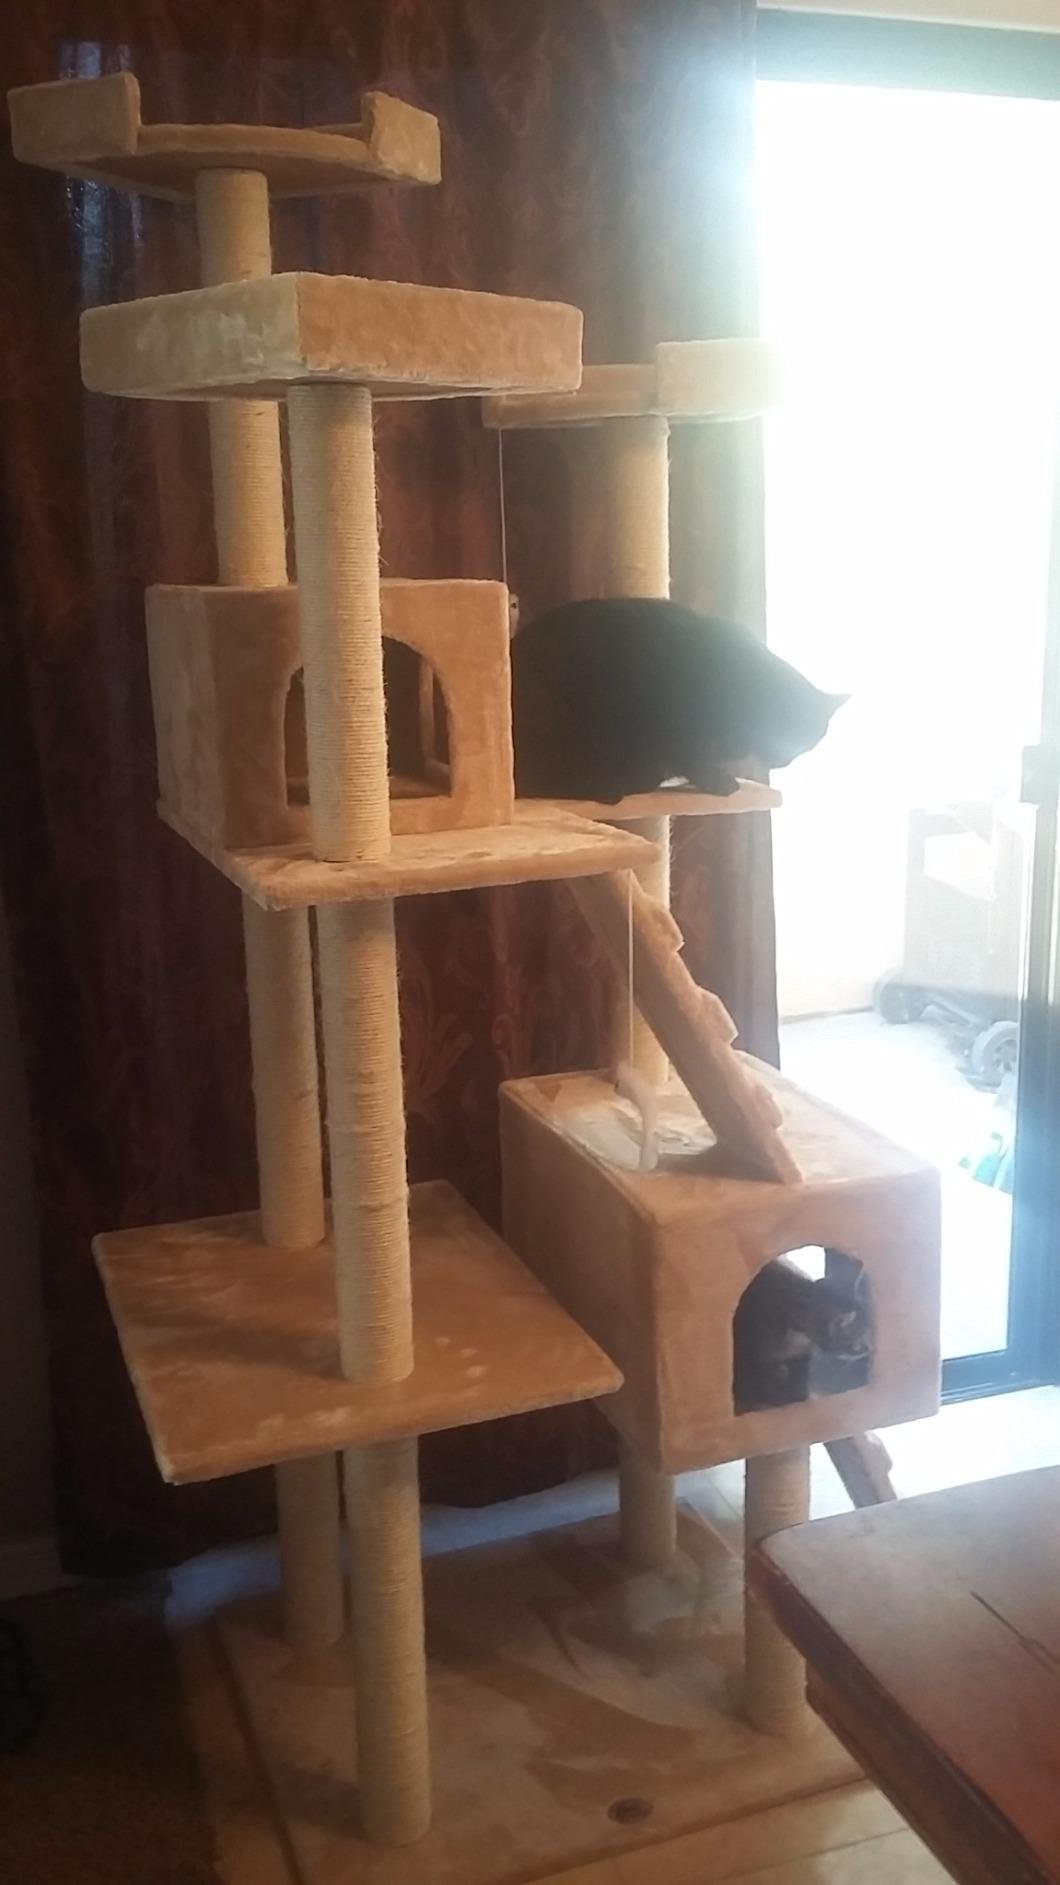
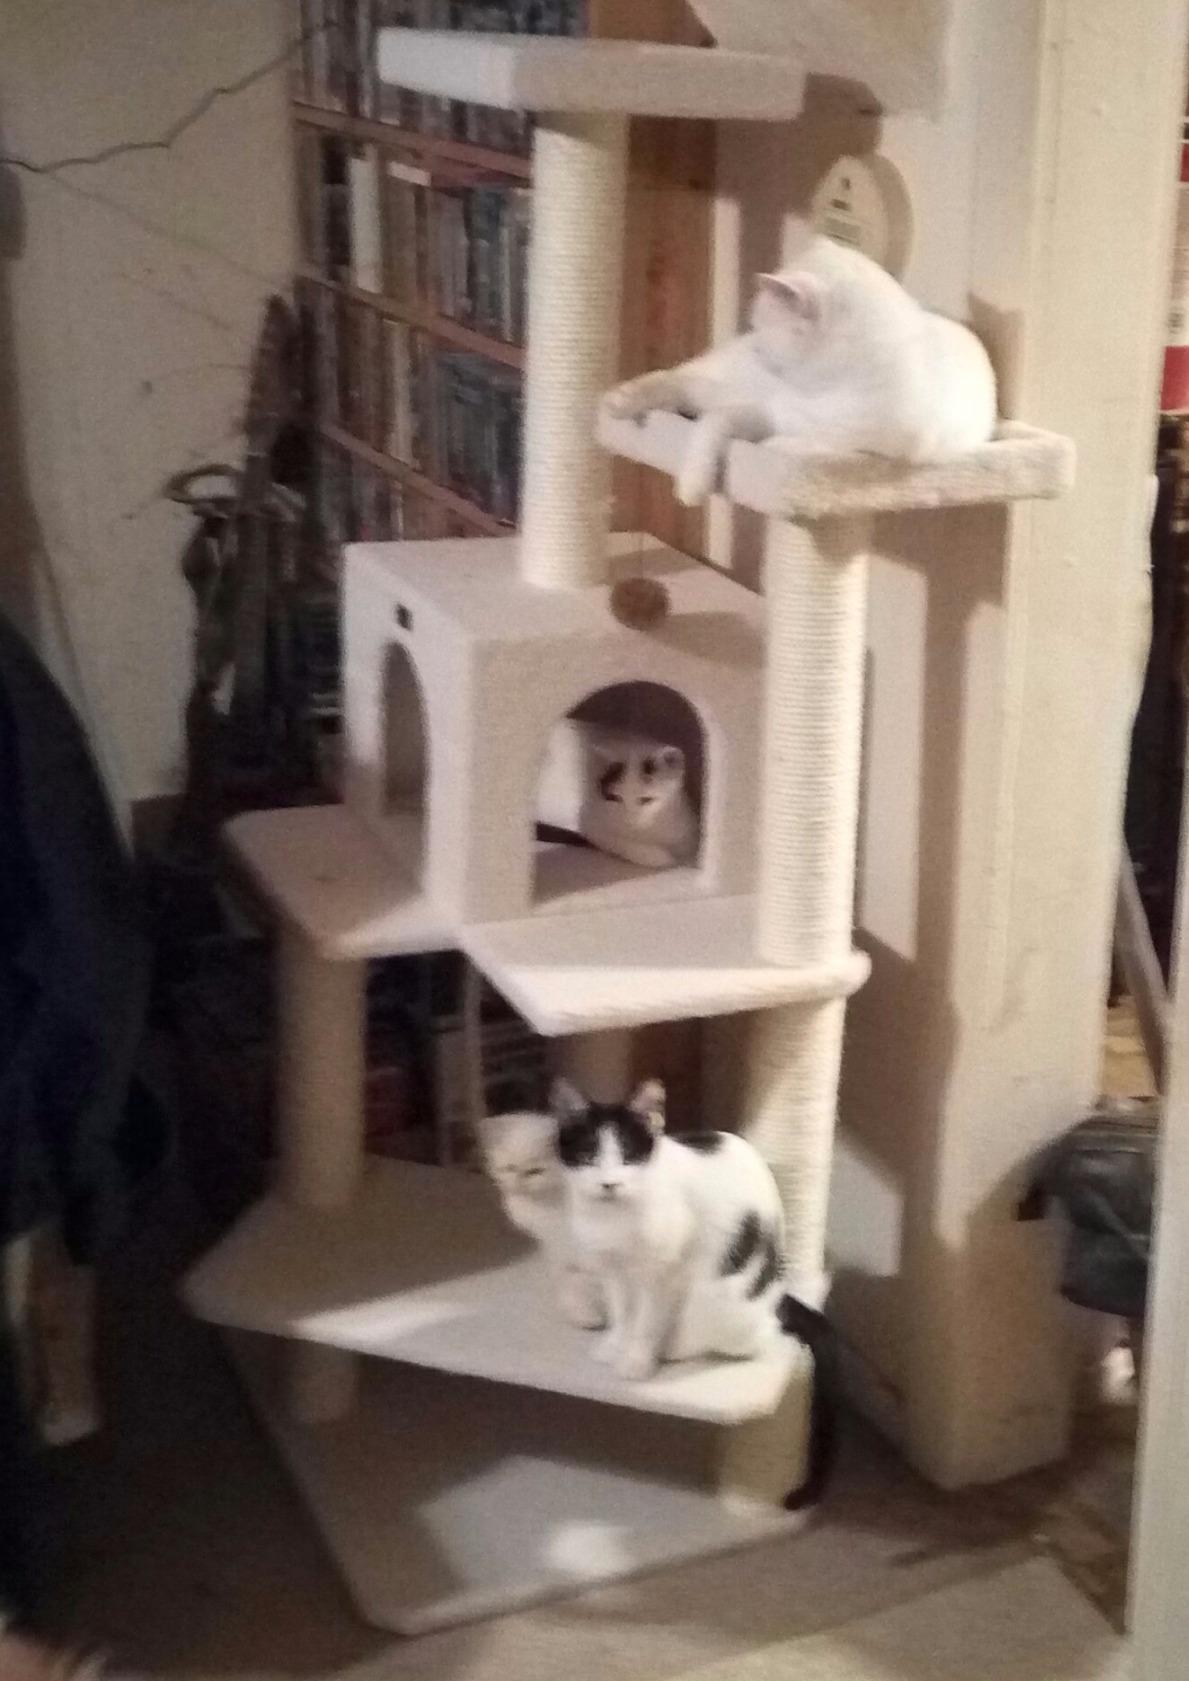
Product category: items_cat tree
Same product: no